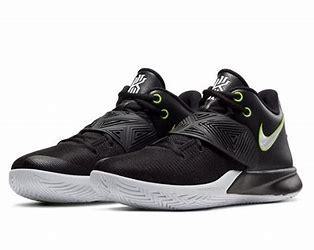
Brand: Nike
Model: Kyrie Flytrap 3